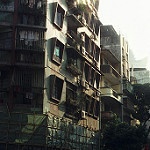
Scene: Outdoor